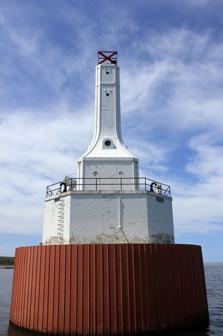
Building: Keweenaw Waterway Upper Entrance Light
Country: United States of America
Year built: 1950
Lighthouse in Michigan, United States Lighthouse Keweenaw Waterway Upper Entrance Light Location E. breakwater Keweenaw Waterway, N. end, .4 mi. offshore, Hancock Township, Michigan Coordinates 47°14′4″N 88°37′49″W / 47.23444°N 88.63028°W / 47.23444; -88.63028 Tower Constructed 1950 Foundation Crib Construction steel tower Automated 1970s Height Tower - 70 feet (21 m) Shape square tower on cylindrical base Markings white Heritage National Register of Historic Places listed place Light First lit 1950 Focal height 82 feet (25 m) Lens VRB-25 marine beacon. Range 15 nautical miles (28 km; 17 mi) Characteristic Fl White, 15 sec Keweenaw Waterway Upper Entrance Light U.S. National Register of Historic Places Built 1950 NRHP reference No. 14000425 Added to NRHP July 18, 2014 The Keweenaw Waterway Upper Entrance Light is a lighthouse located at the north end of the Portage River in McLain State Park in Hancock Township, Michigan . It was listed on the National Register of Historic Places in 2014. History The Portage River was first dredged in 1860, and the need for a light to mark the mouth of the waterway was quickly obvious. In 1873, Congress appropriated $14000 to construct a lighthouse at this location. The first lighthouse was constructed in 1874 atop a nearby bluff. As part of ongoing waterway improvements, two piers extending into Lake Superior were constructed to shelter the entrance of the canal. In 1879, a wooden frame tower was constructed on the pier, and in 1887 a steam fog signal was added. The Federal government purchased the canal in 1891, and undertook a program of improvements. The pierhead light was extensively upgraded in 1895. Breakwaters were added in 1901, and in 1903 the ends were marked with  pyramidal tower lighthouses. In the 1930s, the U.S. Army Corps of Engineers undertook an extensive project to widen the canal. As part of this, the old 1874 brick lighthouse was demolished, and was replaced with a tower in 1937. The work on widening was completed in 1949, with a project that modified the location of the breakwaters at the mouth of the canal. This required removing the 1903 lights. In 1950 the current pierhead light was constructed  to mark the eastern breakwater. The light was automated in the 1970s. Description The Keweenaw Waterway Upper Entrance Light is built on a rock-filled steel sheet piling caisson, supporting a superstructure with a single story octagonal concrete fog signal building with a 50-foot tall steel light tower on top. The tower significantly exemplifies aspects of Streamlined Moderne design. The foundation of the lighthouse is circular caisson approximately 50 feet in diameter and 45 feet tall, built of interlocking steel sheet piling, filled with rock, and topped with a concrete deck about 15 feet above the level of the lake. Atop this is an 11 feet tall reinforced concrete fog signal building measuring approximately 34 feet by 34 feet. The building is rectangular with clipped corners and is painted white. A double-door entry is on one side, about two feet above the deck. Centered on the top of the fog signal building is a five-story steel light tower. It was built from a standardized design developed for the U.S. Bureau of Lighthouses during the 1930s. The first story is a rectangle with slightly clipped corners (echoing the shape of the lower fog signal building). Above this, the four sides of the tower curve inward and upward to form a tall narrow rectangular tower. The upper stories of the tower are pierced with port lights. The top of the tower is a flat roof, and supports an open-air VRB-25 marine beacon. See also Portals : Engineering Michigan National Register of Historic Places References